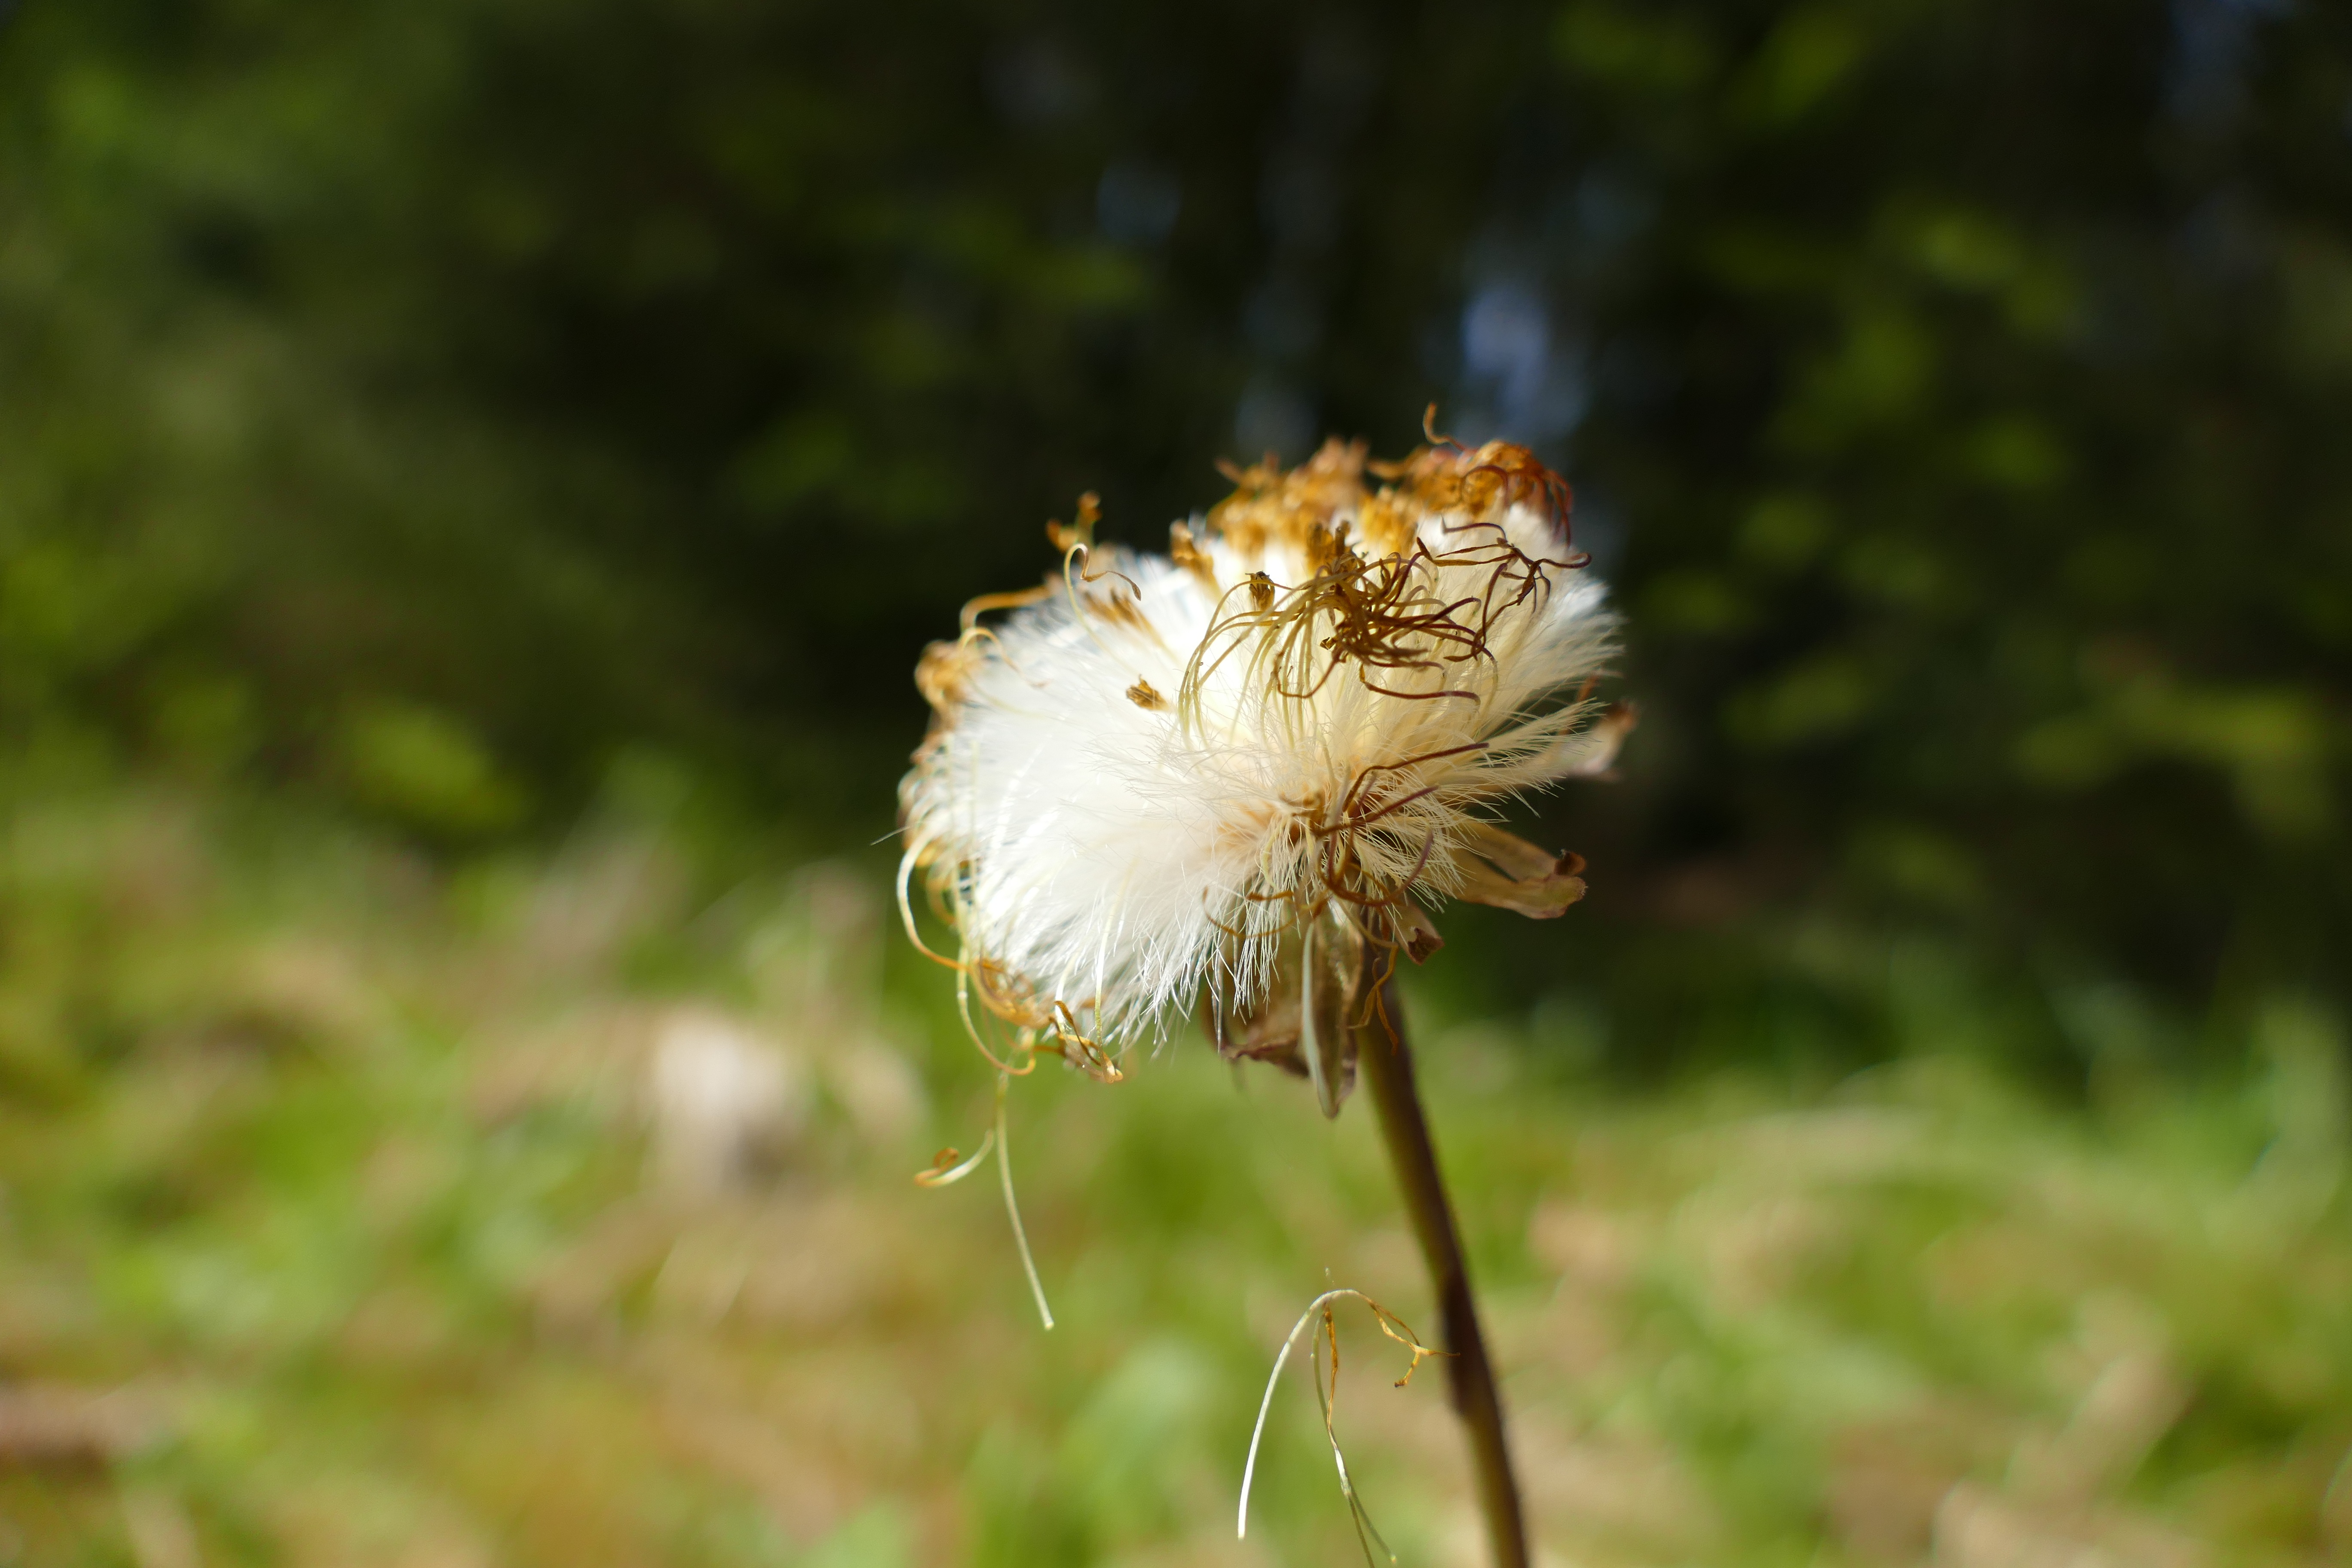
nature, grass, blossom, plant, meadow, dandelion, leaf, flower, produce, autumn, botany, flora, fauna, wild flower, wildflower, close up, seeds, herbs, macro photography, flowering plant, daisy family, tussilago farfara, plant stem, land plant